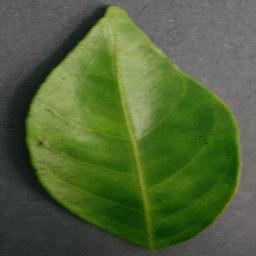
Label: Orange___Haunglongbing_(Citrus_greening)